Question: Please indicate a possible affordance area of the apple that can be used for eating
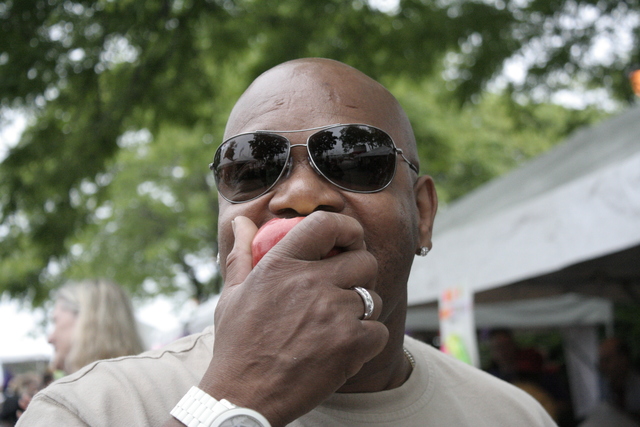
Answer: [248.5, 214.5, 338.5, 298.5]